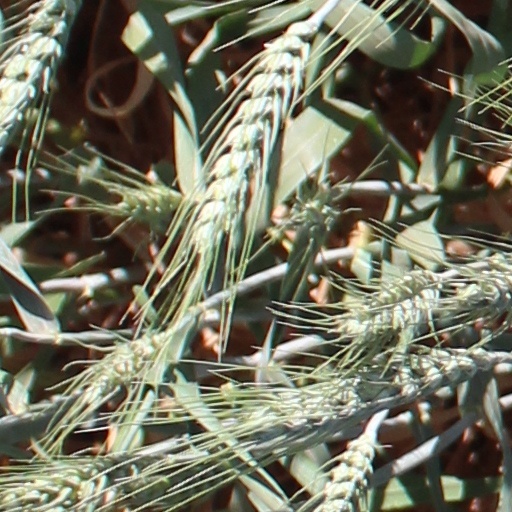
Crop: wheat